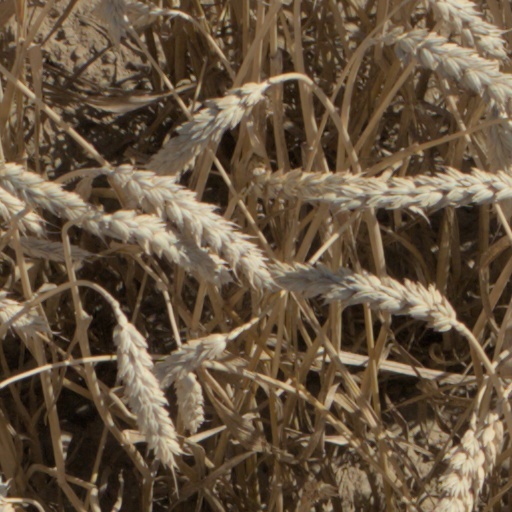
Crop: wheat